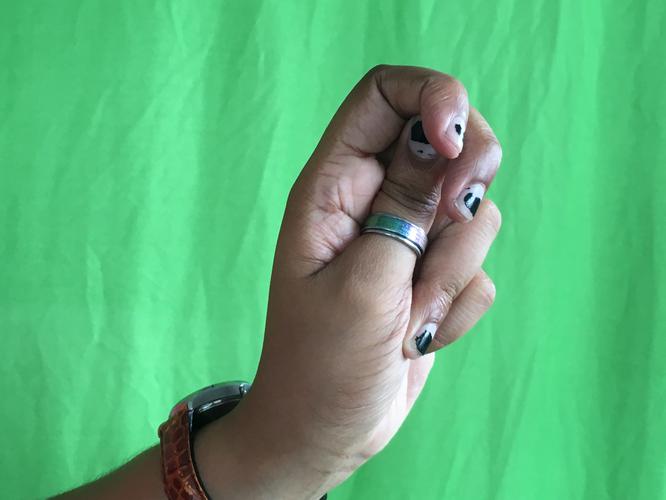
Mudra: Katakamukha_2
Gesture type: single_hand